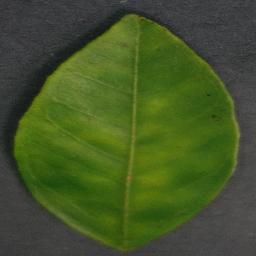
Label: Orange___Haunglongbing_(Citrus_greening)